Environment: real
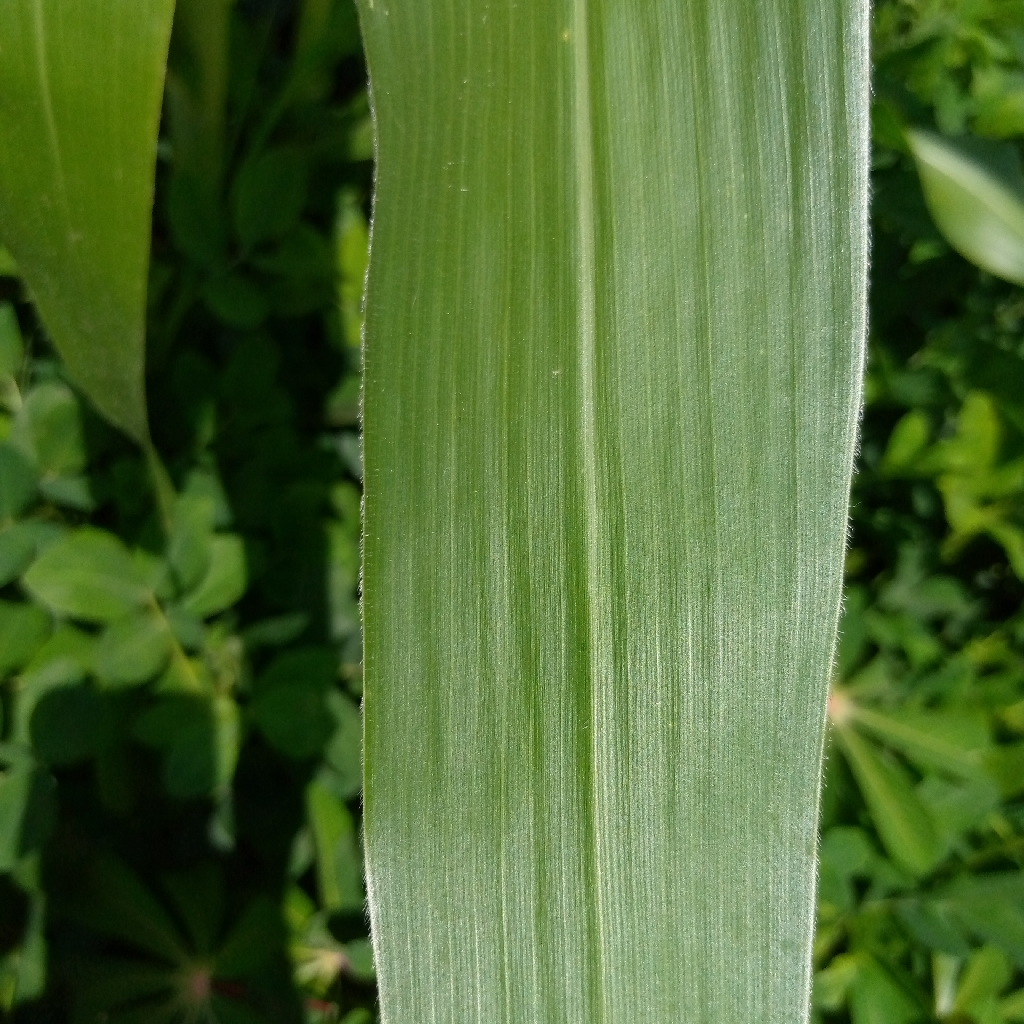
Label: healthy